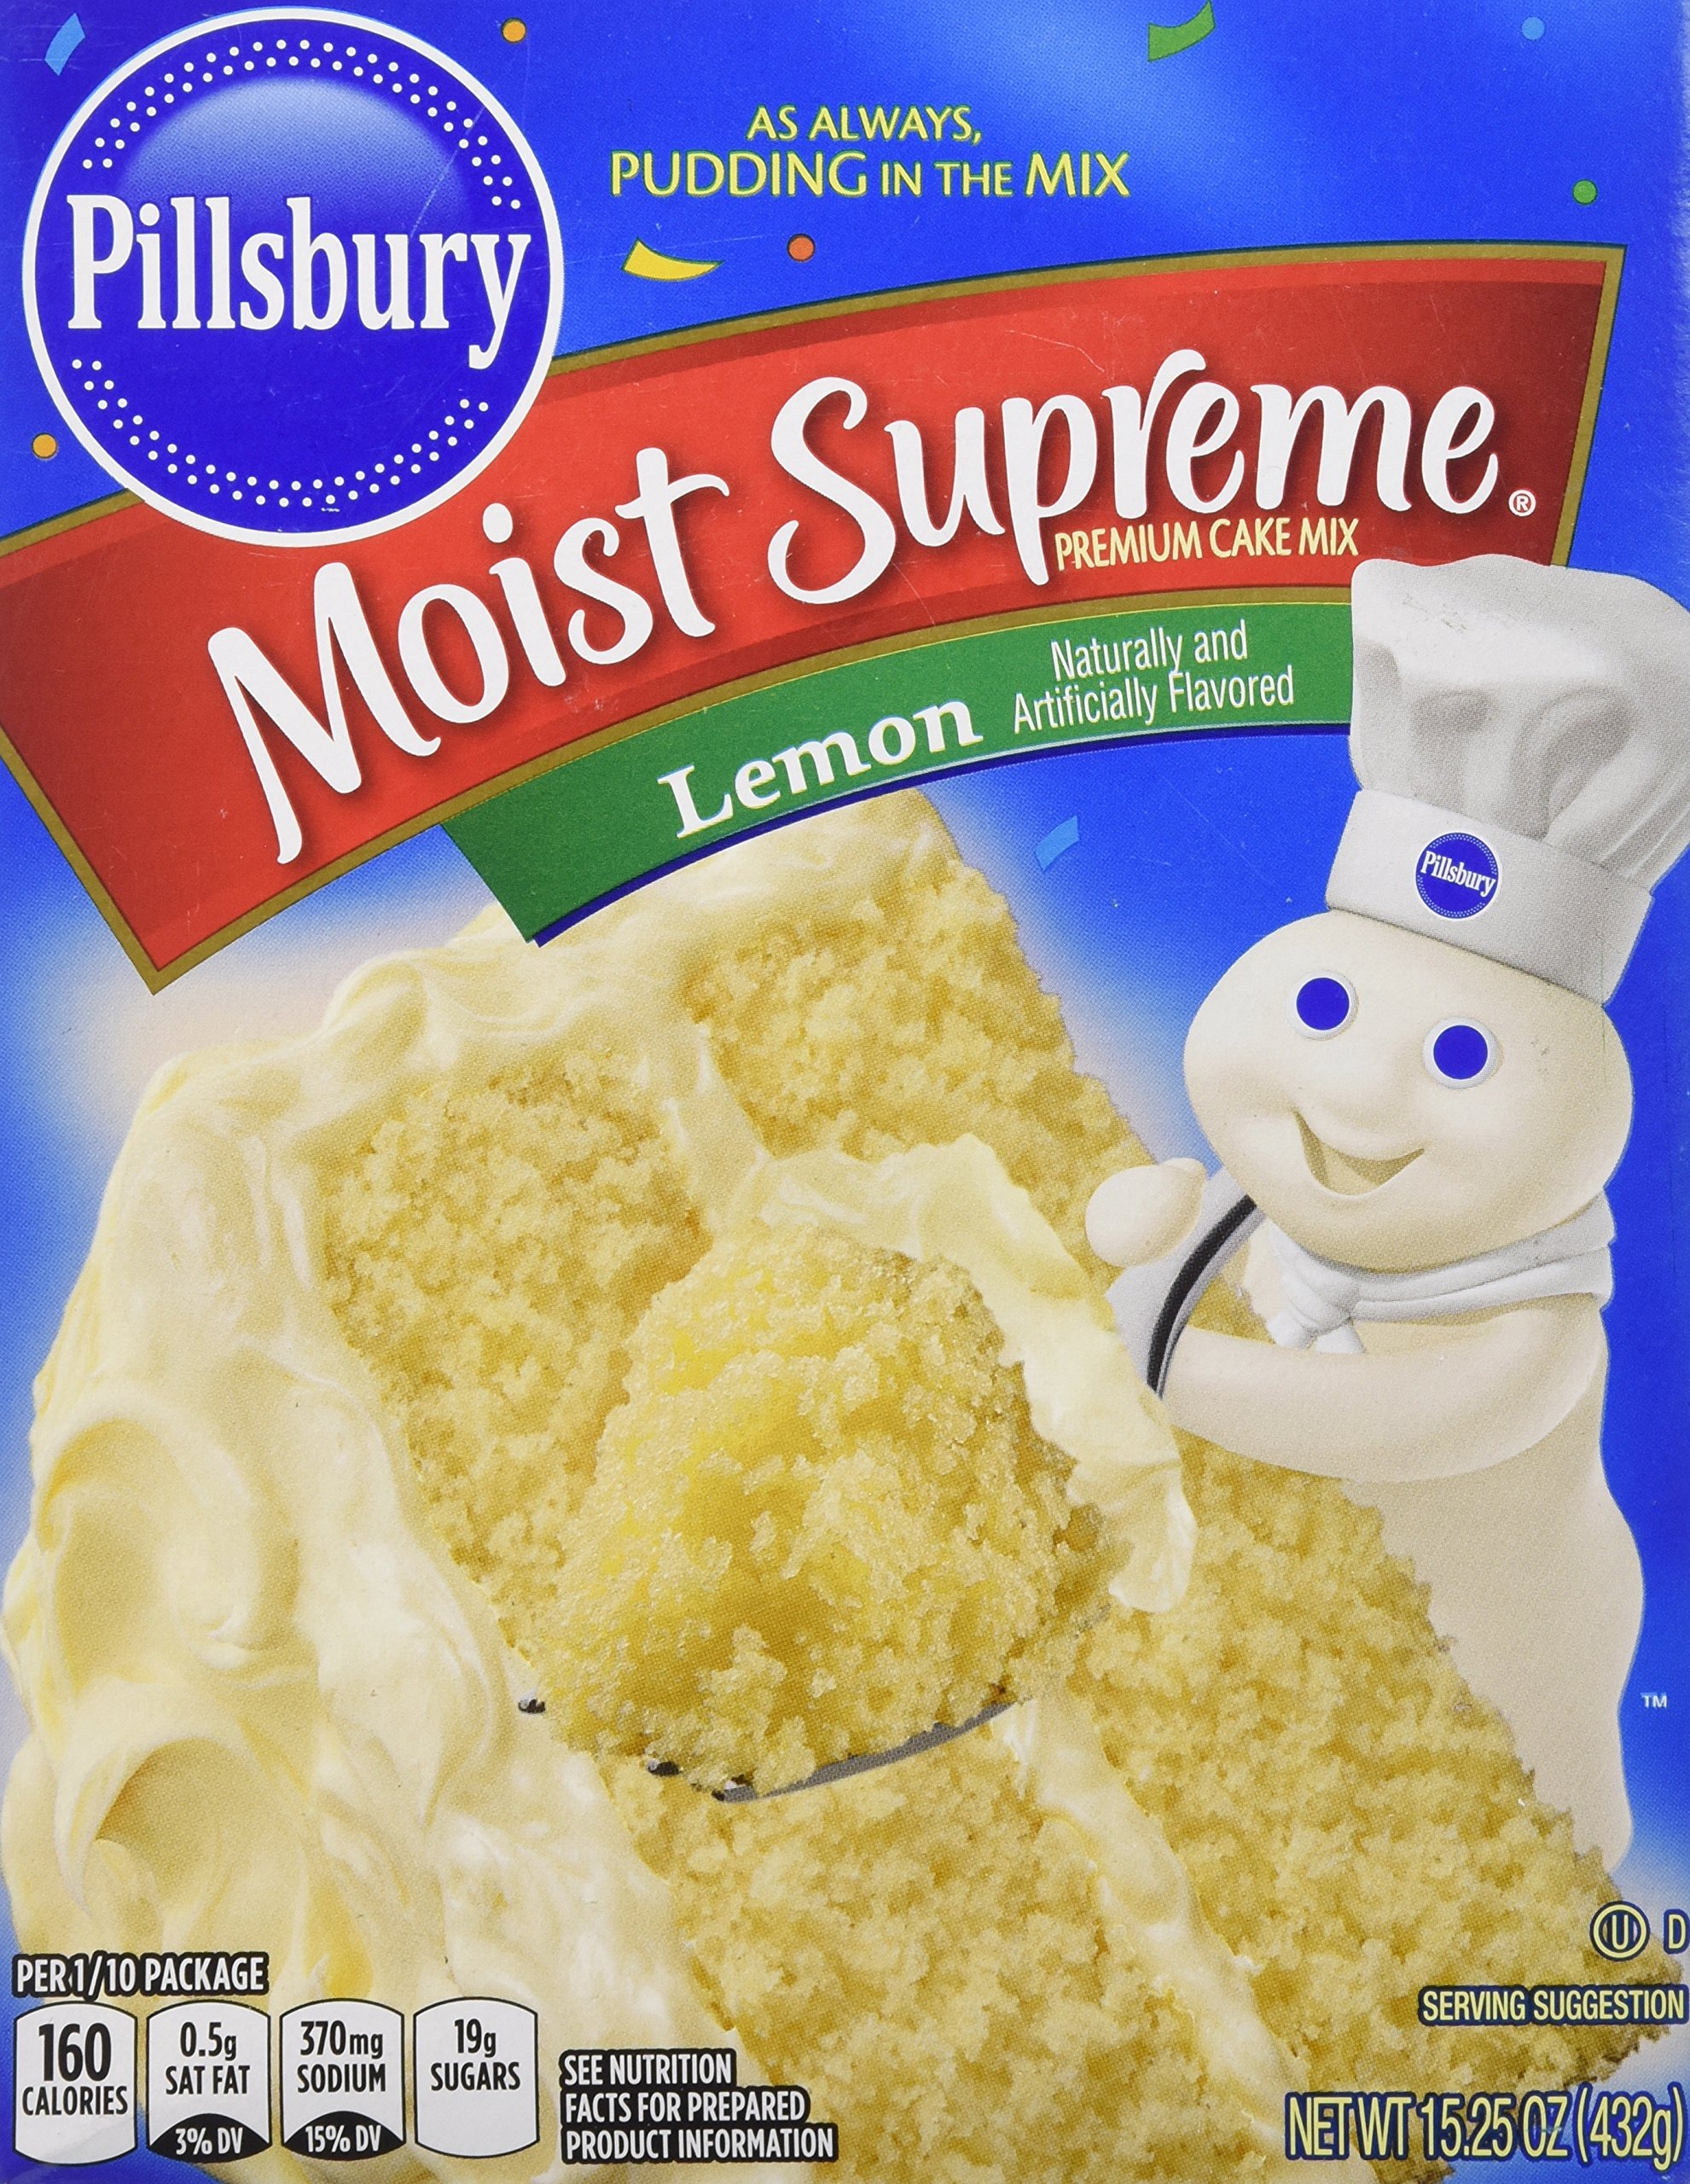
Item Name: Pillsbury Moist Supreme Lemon Cake Mix 15.25 oz
Bullet Point 1: As Always, Pudding in the Mix
Bullet Point 2: Kosher Dairy
Product Description: Naturally and artificially flavored.
Value: 15.25
Unit: Ounce

Price: 1.37